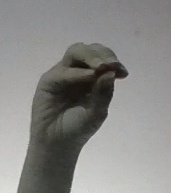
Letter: ha